2007–08 UEFA Cup

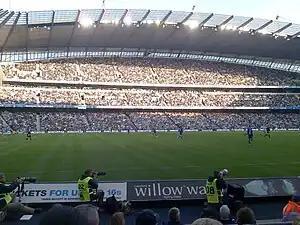
City of Manchester Stadium in Manchester hosted the final.

The 2007–08 UEFA Cup was the 37th edition of the UEFA Cup, UEFA's former second-tier club football tournament. The final was played at the City of Manchester Stadium, Manchester, England on 14 May 2008 between Rangers of Scotland and Zenit Saint Petersburg of Russia. Zenit won the match 2–0, with goals from Igor Denisov and Konstantin Zyryanov, to claim their first UEFA Cup title. The first qualifying games were played on 19 July 2007 and the main tournament commenced on 20 September 2007. A total of 157 football clubs took part in the tournament (including its qualifying rounds).